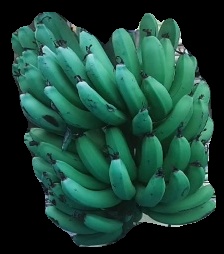
Variety: pachbale
Grade: grade3